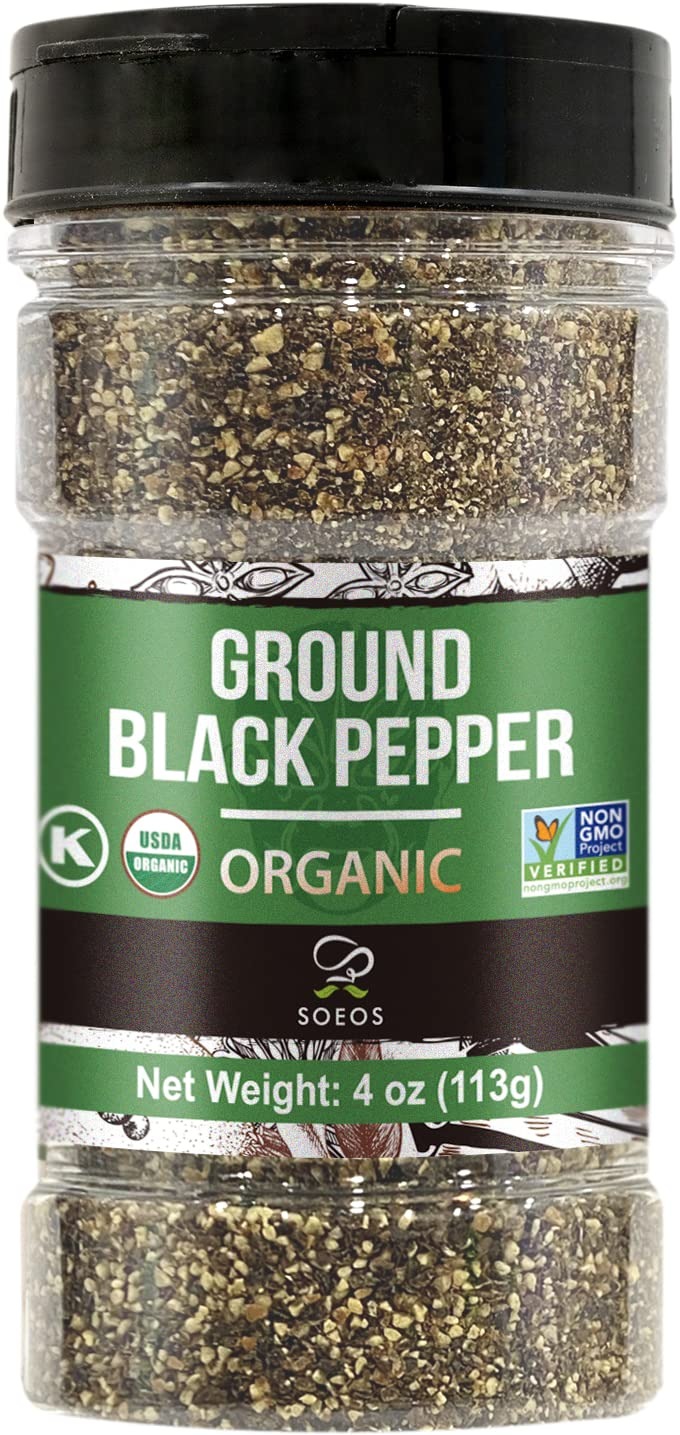
Item Name: Soeos Organic Black Pepper Ground, Non-GMO, Freshly Peppercorn Powder Bulk, Packed to Keep Peppers Fresh, Ready to Use Peppercorns for Refill, 4 oz (113g), Organic Ground Black Peppe
Bullet Point 1: USDA Organic: Black pepper has a full, robust flavor described as almost fruity. Its mellow complexity makes it a wonderful all-purpose pepper in your kitchen
Bullet Point 2: Fine Black Pepper: 4 oz fresh fine black pepper ground from farmer to your table, packed in resealable bags
Bullet Point 3: Easy to Use: Easy to use bottle, open upwards and can be easily poured out
Bullet Point 4: Origins: Vietnam
Bullet Point 5: Soeoe black peppercorns are high-graded, and they are favorites of chefs and home cooks
Value: 4.0
Unit: Ounce

Price: 10.28